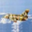
Label: airplane